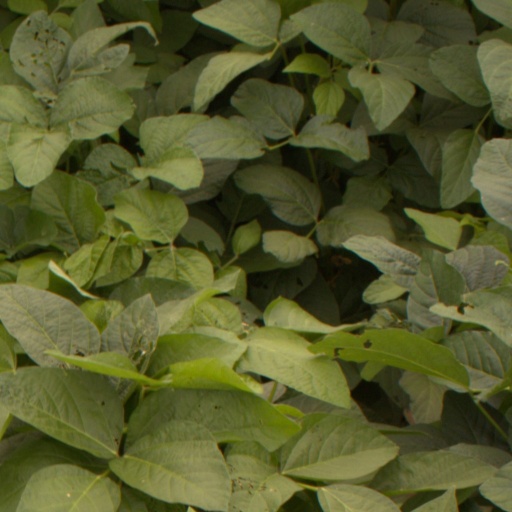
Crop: soybean